Geological Museum of the Dolomites

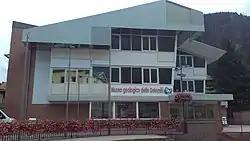

The Geological Museum of the Dolomites (in Italian "Museo Geologico delle Dolomiti") is located in Predazzo, Fiemme Valley, in the Trentino province of Italy. It is managed by the Comune of Predazzo and the Science Museum (MUSE) of Trento since 2012.